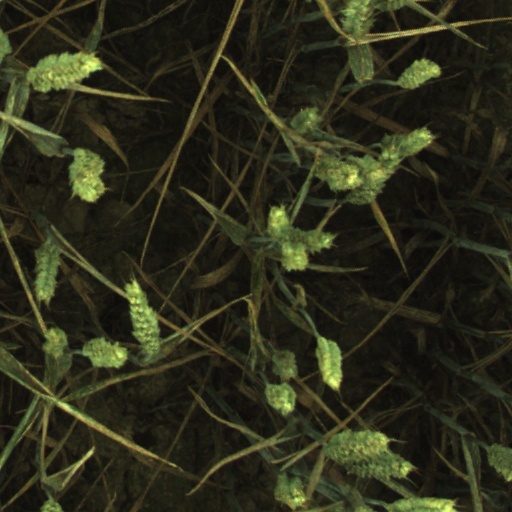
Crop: wheat